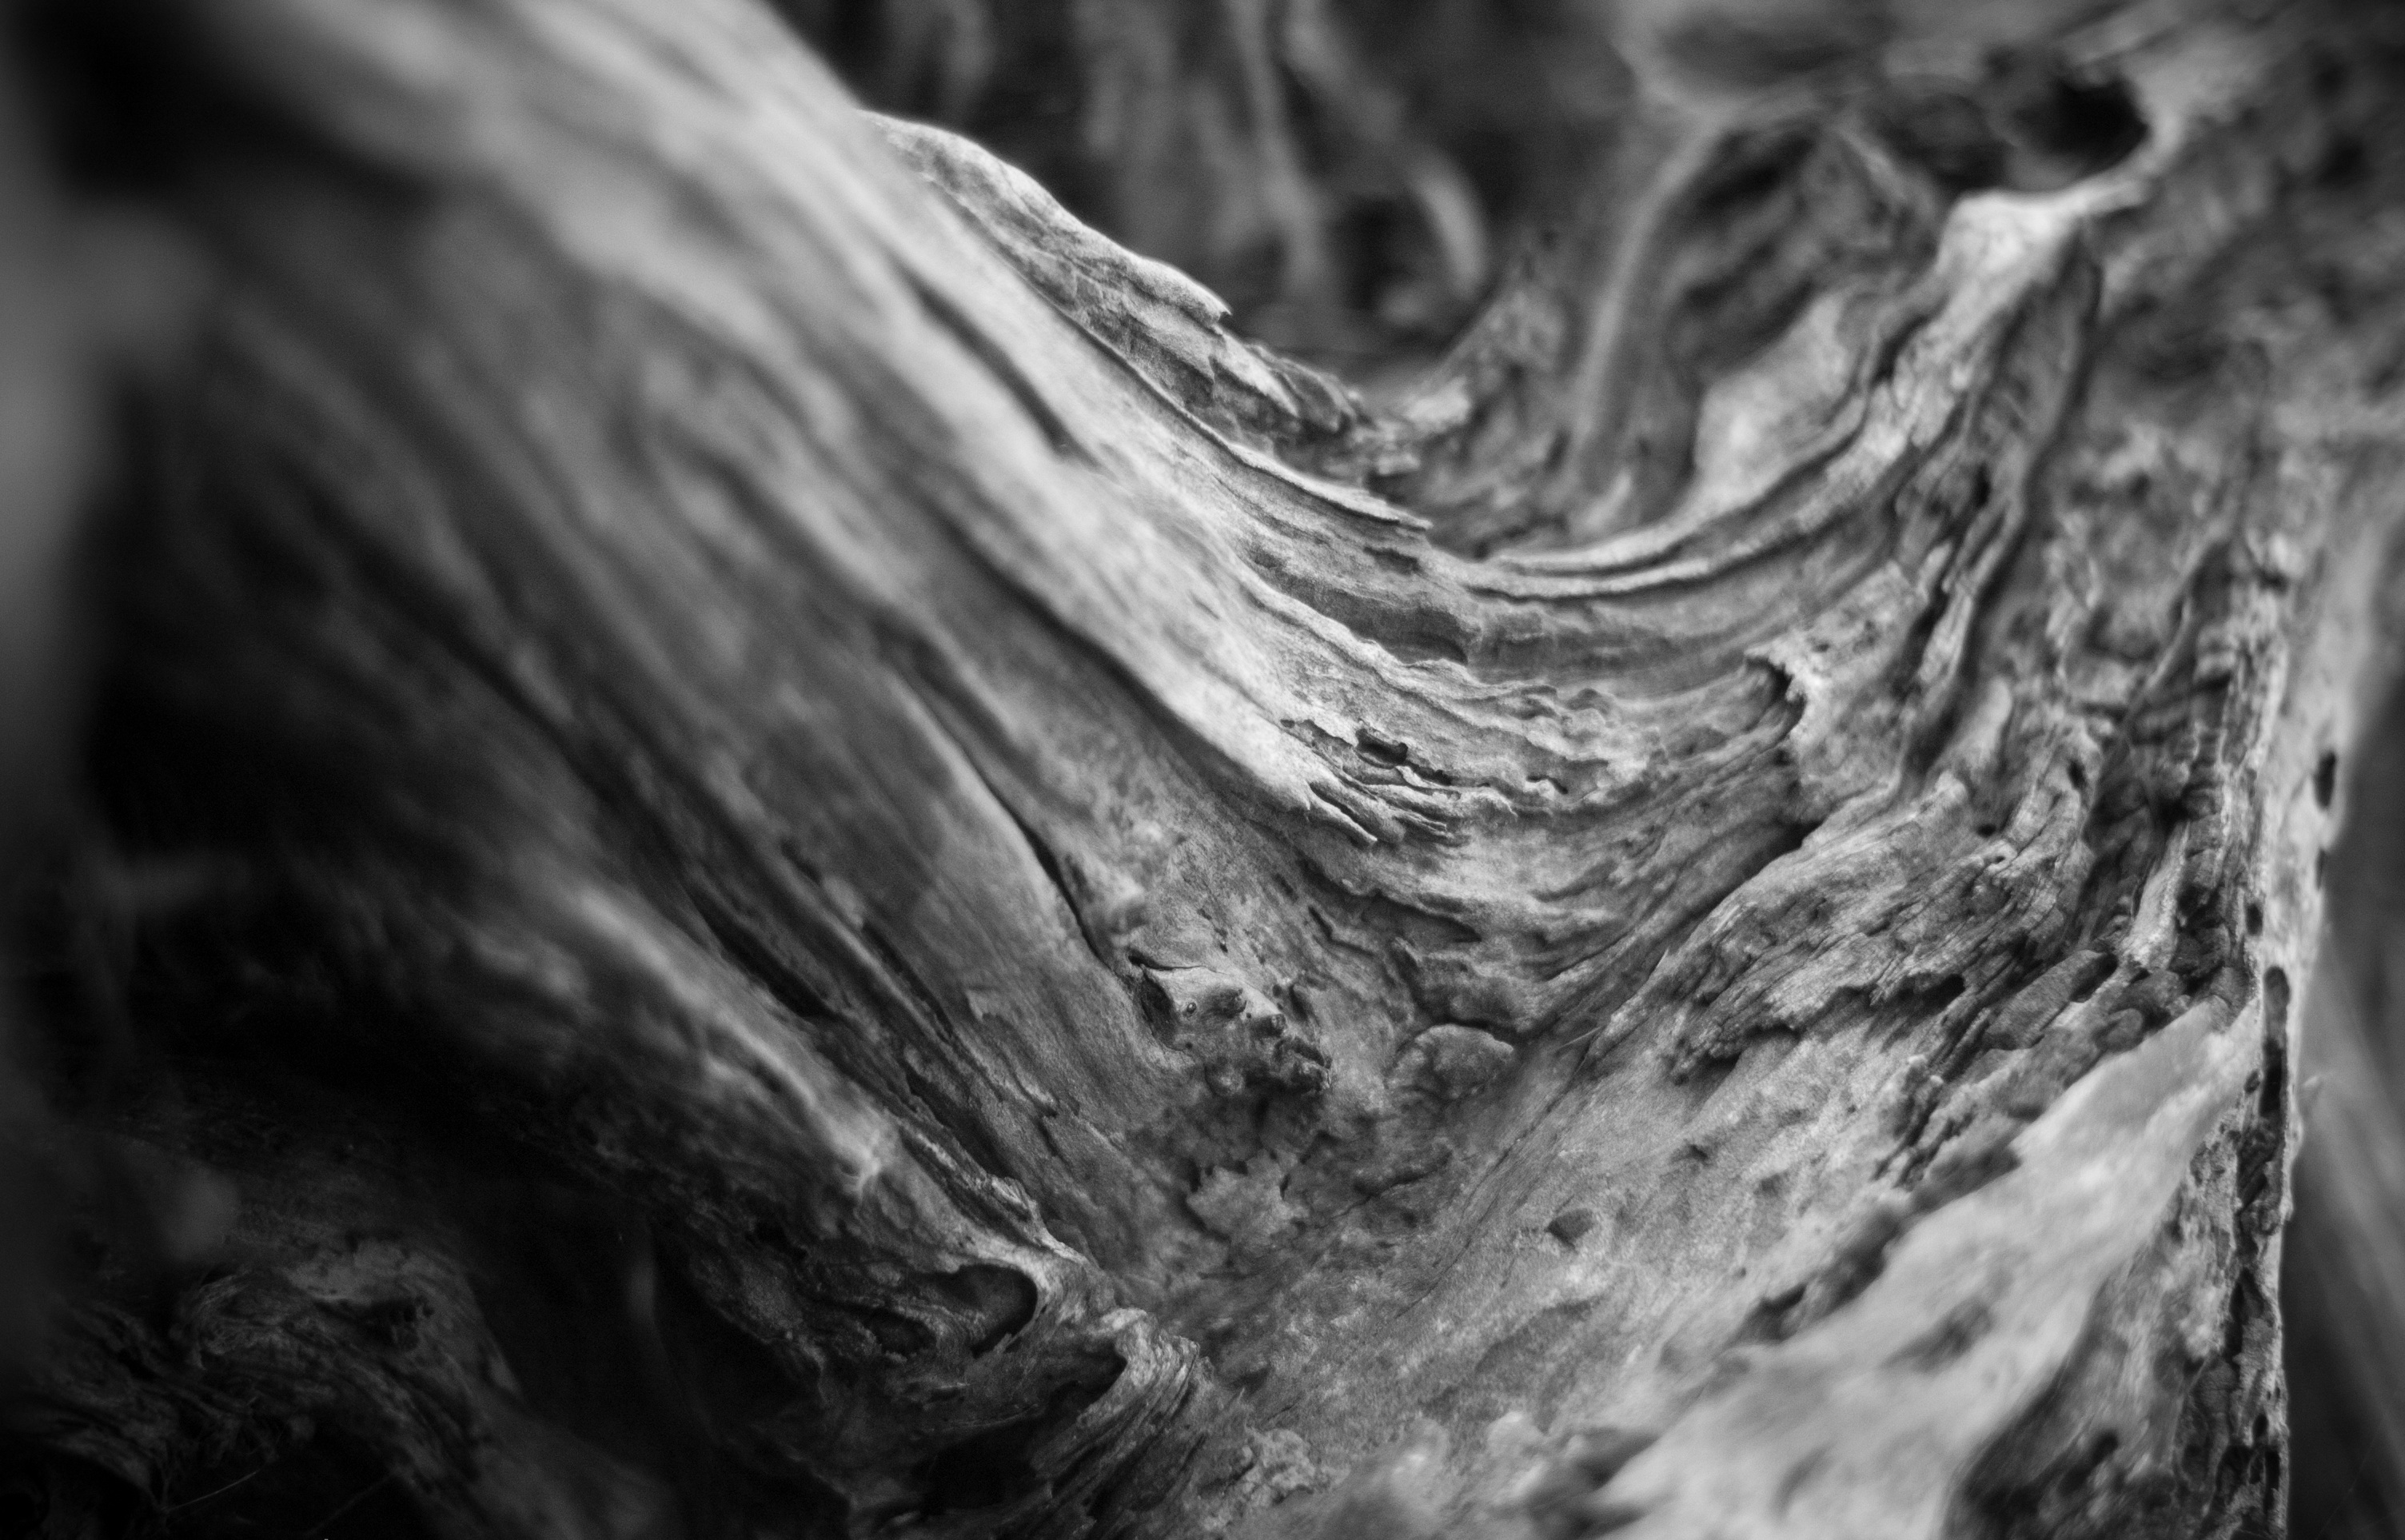
tree, nature, rock, branch, black and white, plant, wood, photography, leaf, trunk, darkness, black, monochrome, close up, macro photography, monochrome photography